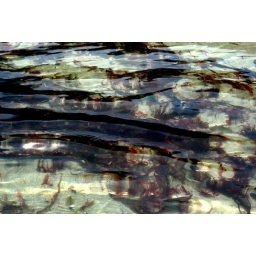
sea weed floating in water at beach muckross kilcar co donegal 9/7/10